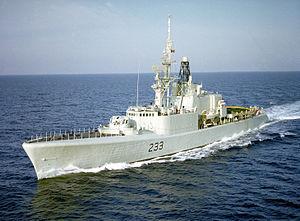
Cet article liste les classes des navires utilisés par la Marine royale canadienne des Forces canadiennes depuis sa création.